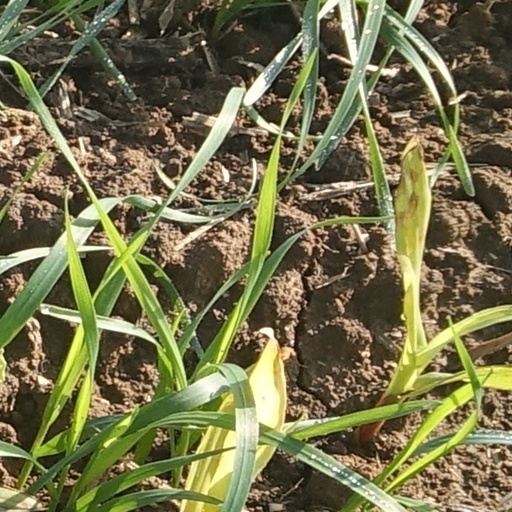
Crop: wheat